Hiyy Yaara Dheefa

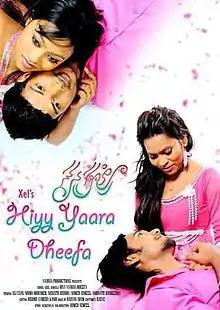
Official film poster

Hiyy Yaara Dheefa is a 2011 Maldivian romantic drama film written and directed by Ahmed Azmeel. Produced under Yaaraa Productions, the film stars Ali Seezan, Niuma Mohamed, Aishath Rishmy, Ahmed Azmeel and Aminath Rasheedha in pivotal roles. The film was released on 11 October 2011. The film revolves around four young people from different social classes fall in love with partners who do not meet with their parents' approval. It also highlights a daughter's craving for her mother's affection and her mother's constant rejection of her.